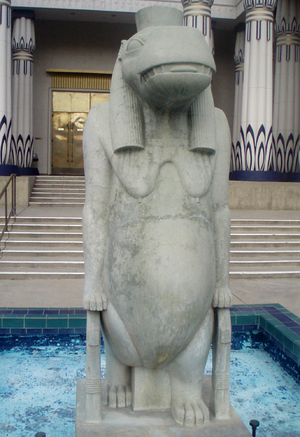
Le disque de Phaistos ou disque de Phaestos est un disque d'argile cuite découvert en 1908 par l'archéologue italien Luigi Pernier sur le site archéologique du palais minoen de Phaistos, en Crète. Il pourrait dater du milieu ou de la fin de l'âge du bronze minoen. Son diamètre est d'environ seize centimètres et il est couvert, sur ses deux faces, de hiéroglyphes imprimés à l'aide de poinçons. En tout, ce sont 241 signes, dont 45 différents, qui recouvrent le disque, en formant une spirale partant de l'extérieur vers le centre de l'objet. Son usage, sa signification et même son lieu de fabrication font l'objet d'âpres discussions. À ce jour, aucun autre objet similaire n'a été retrouvé.